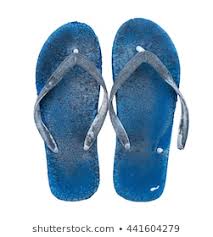
Waste category: shoes